Pakistan Army

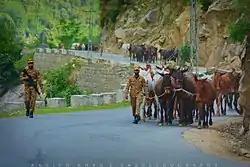
The RVF Corps moving animals and livestock to a safer location after the flood warning issues by the NDMA in 2017

The Pakistan Army has a division dedicated towards conducting the unconventional and asymmetric warfare operations, established with the guidance provided by the United States Army in 1956. This competitive special operation force is known as the Special Services Group (Army SSG, distinguishing the Navy SSG), and is assembled in eight battalions, commanded by the Lieutenant-Colonel, with addition of three companies commanded by the Major or a Captain, depending on the availability.